Parking chair

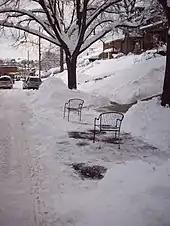
Two patio chairs reserving a shoveled-out street parking space in Pittsburgh's Squirrel Hill neighborhood

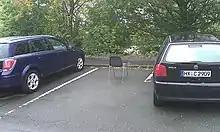
Parking chair placed prior to a snowstorm

A parking chair is a chair that is used by a motorist to informally mark a public parking space as reserved. Other objects are also used for this purpose, including trash cans, ladders, ironing boards, traffic cones, and similar-sized objects. In Boston, these are known as parking space savers or just space savers. For curbside parking spaces, two or more items are normally used; for angle spaces, only one is needed.